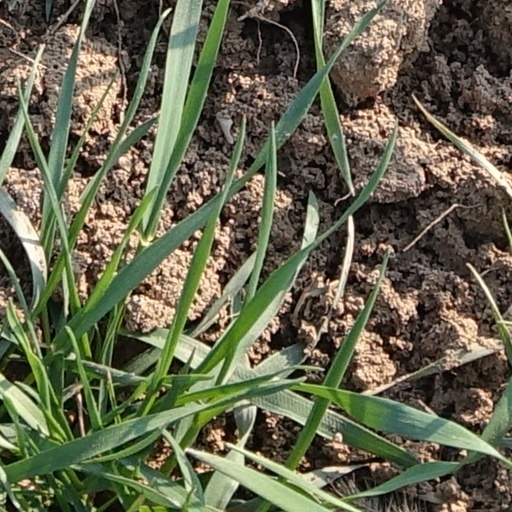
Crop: wheat